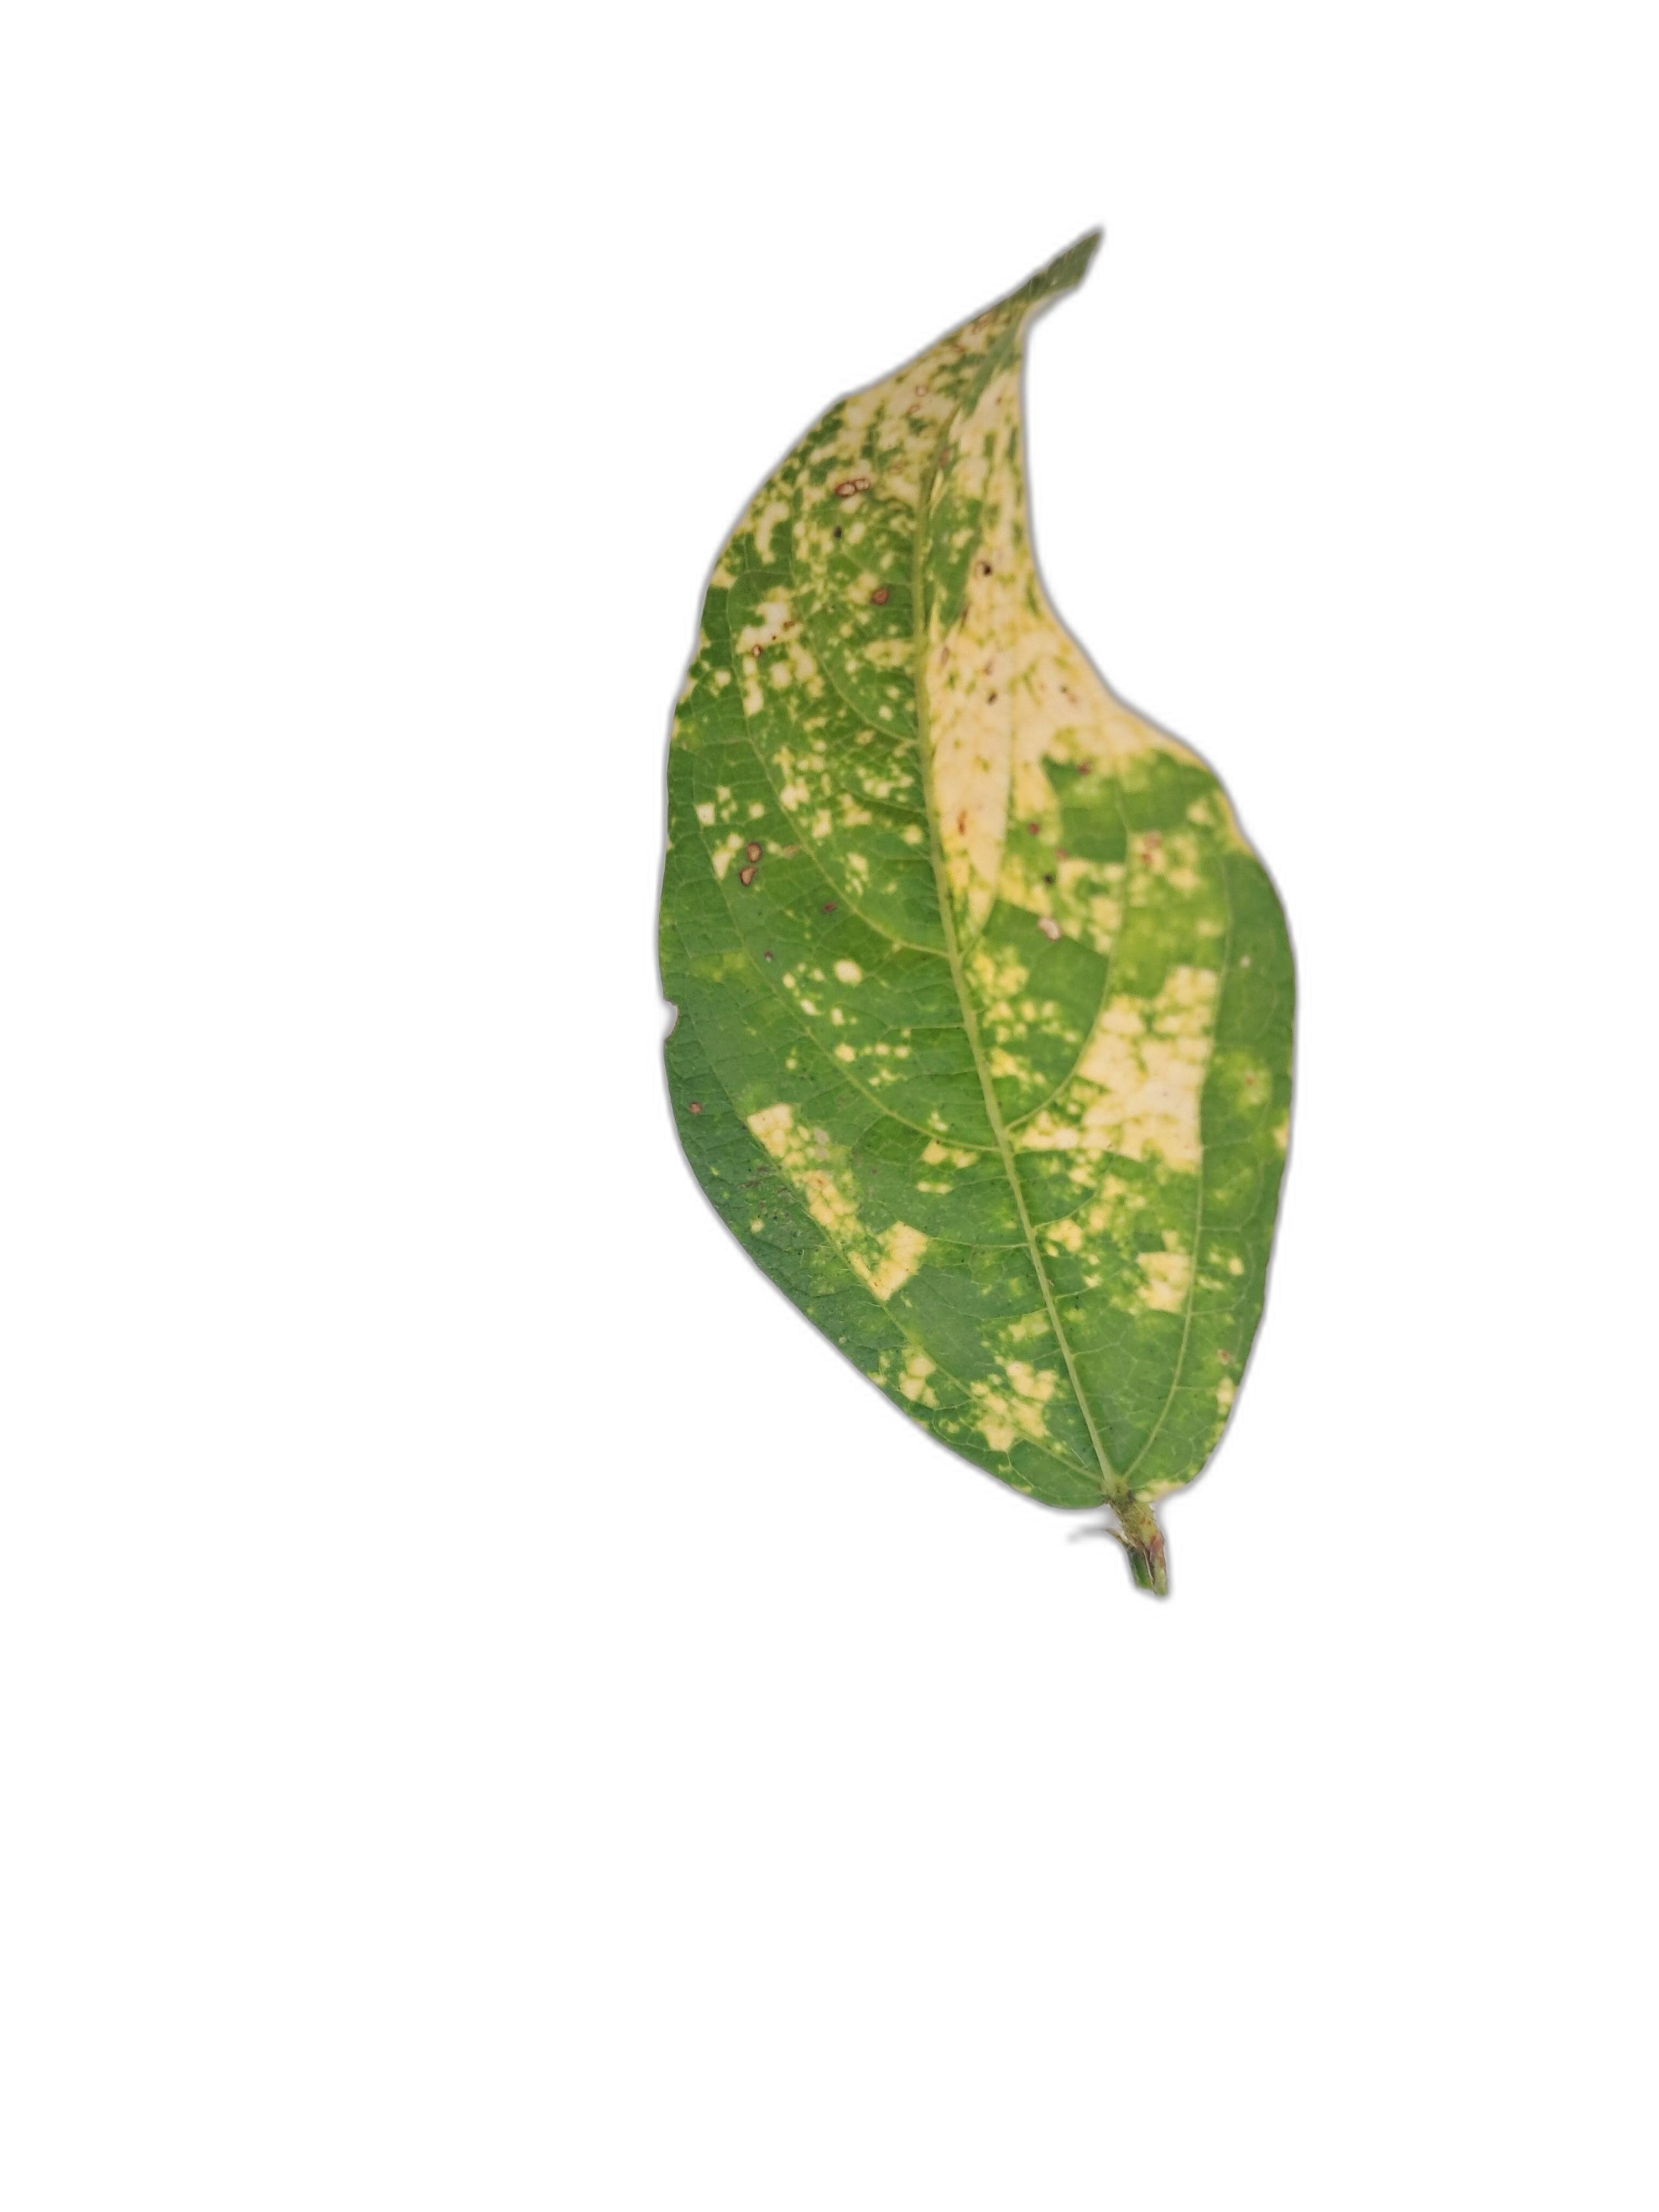
Label: Yellow Mosaic